Charles D. McIver School

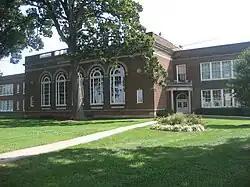
The building in September 2012

The former Charles D. McIver School is a historic school building located in Greensboro, Guilford County, North Carolina. It designed by architects Starrett & van Vleck in Classical Revival style. It was built in 1923, and is a long, symmetrical, two-story building faced with dark, wire-cut bricks. It features a central projecting pavilion that contains the school auditorium. The building was last used as an elementary school in the 1970s. It was used as a school for special needs children until the early 2000s. It was named for Charles Duncan McIver (1860–1906), founder and first president of the institution now known as The University of North Carolina at Greensboro.